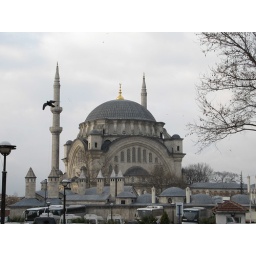
Notice the bird flying by the left column. I'd love to say I planned that.